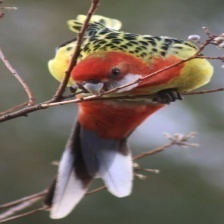
Species: EASTERN ROSELLA
Scientific name: PLATYCERCUS EXIMIUS